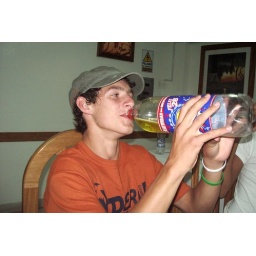
Notice the &amp;quot;Peligro&amp;quot; (danger) sign on the wall in the background!